Vaghela dynasty

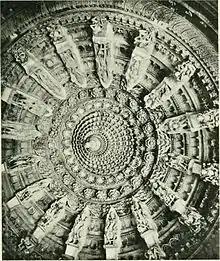
Ceiling of one of Dilwara Jain Temples

A number of temples were built during their reign by wealthy merchants and ministers, Vastupala and Tejapala who also served as ministers and generals, including one of Dilwara Temples at Mount Abu and Girnar Jain temples. In fact, ‘’Kirtikaumudi’’, the biography of Vastupala, written by Someshvara, a royal priest, is also an important source of the history of the dynasty. Visala-deva constructed or restored the fort of Dharbhavati (Dabhoi) which is well known for its elaborate carvings and gates. He built ’’pratolis’’, temples and ‘’vapis’’ in Darbhavati (Dabhoi) completed by about 1255 CE. Of its four gates, Hira Bhagol (with its adjacent temples) may have been built during Visaladeva’s reign while three other gates may have been built by Tejapala, as indicated in Jain ‘’prabandha’’s. The Satmukhi stepwell in Dabhoi is a temple built over a tank with seven wells ascribed to him.